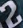
Number: 2